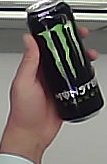
Product: monster_energydrink